Predrag Rajković

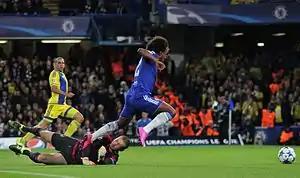
Rajković for Maccabi in a UEFA Champions League match against Chelsea in 2015

On 29 August 2015, Rajković signed a five-year contract with Maccabi Tel Aviv. The transfer fee was €3 million. On 30 August, Rajković made his Israeli Premier League debut in a 1–0 victory over Hapoel Be'er Sheva during the second league match of the season. Rajković made 43 appearances in all competitions, including Israeli Premier League, State Cup, Toto Cup in which he did not play and UEFA Champions League. He noted 21 clean sheets at total until the end of 2015–16 season. Rajković also continued playing as the first choice goalkeeper in the 2016–17 Israeli Premier League season. During the first half-season, he also made 14 appearances in the UEFA Europa League, which the club ended at third place in group stage. Rajković made an assist to Viðar Örn Kjartansson in the State Cup match against Hapoel Bnei Lod played on 7 January 2017, saving a shot from the opponent's previous attack. In May same year, Rajković was elected for the club's player of the season in an inner club event. On 14 December 2017, Rajković won the Toto Cup trophy with Maccabi, beating Hapoel Be'er Sheva in final match of the competition.